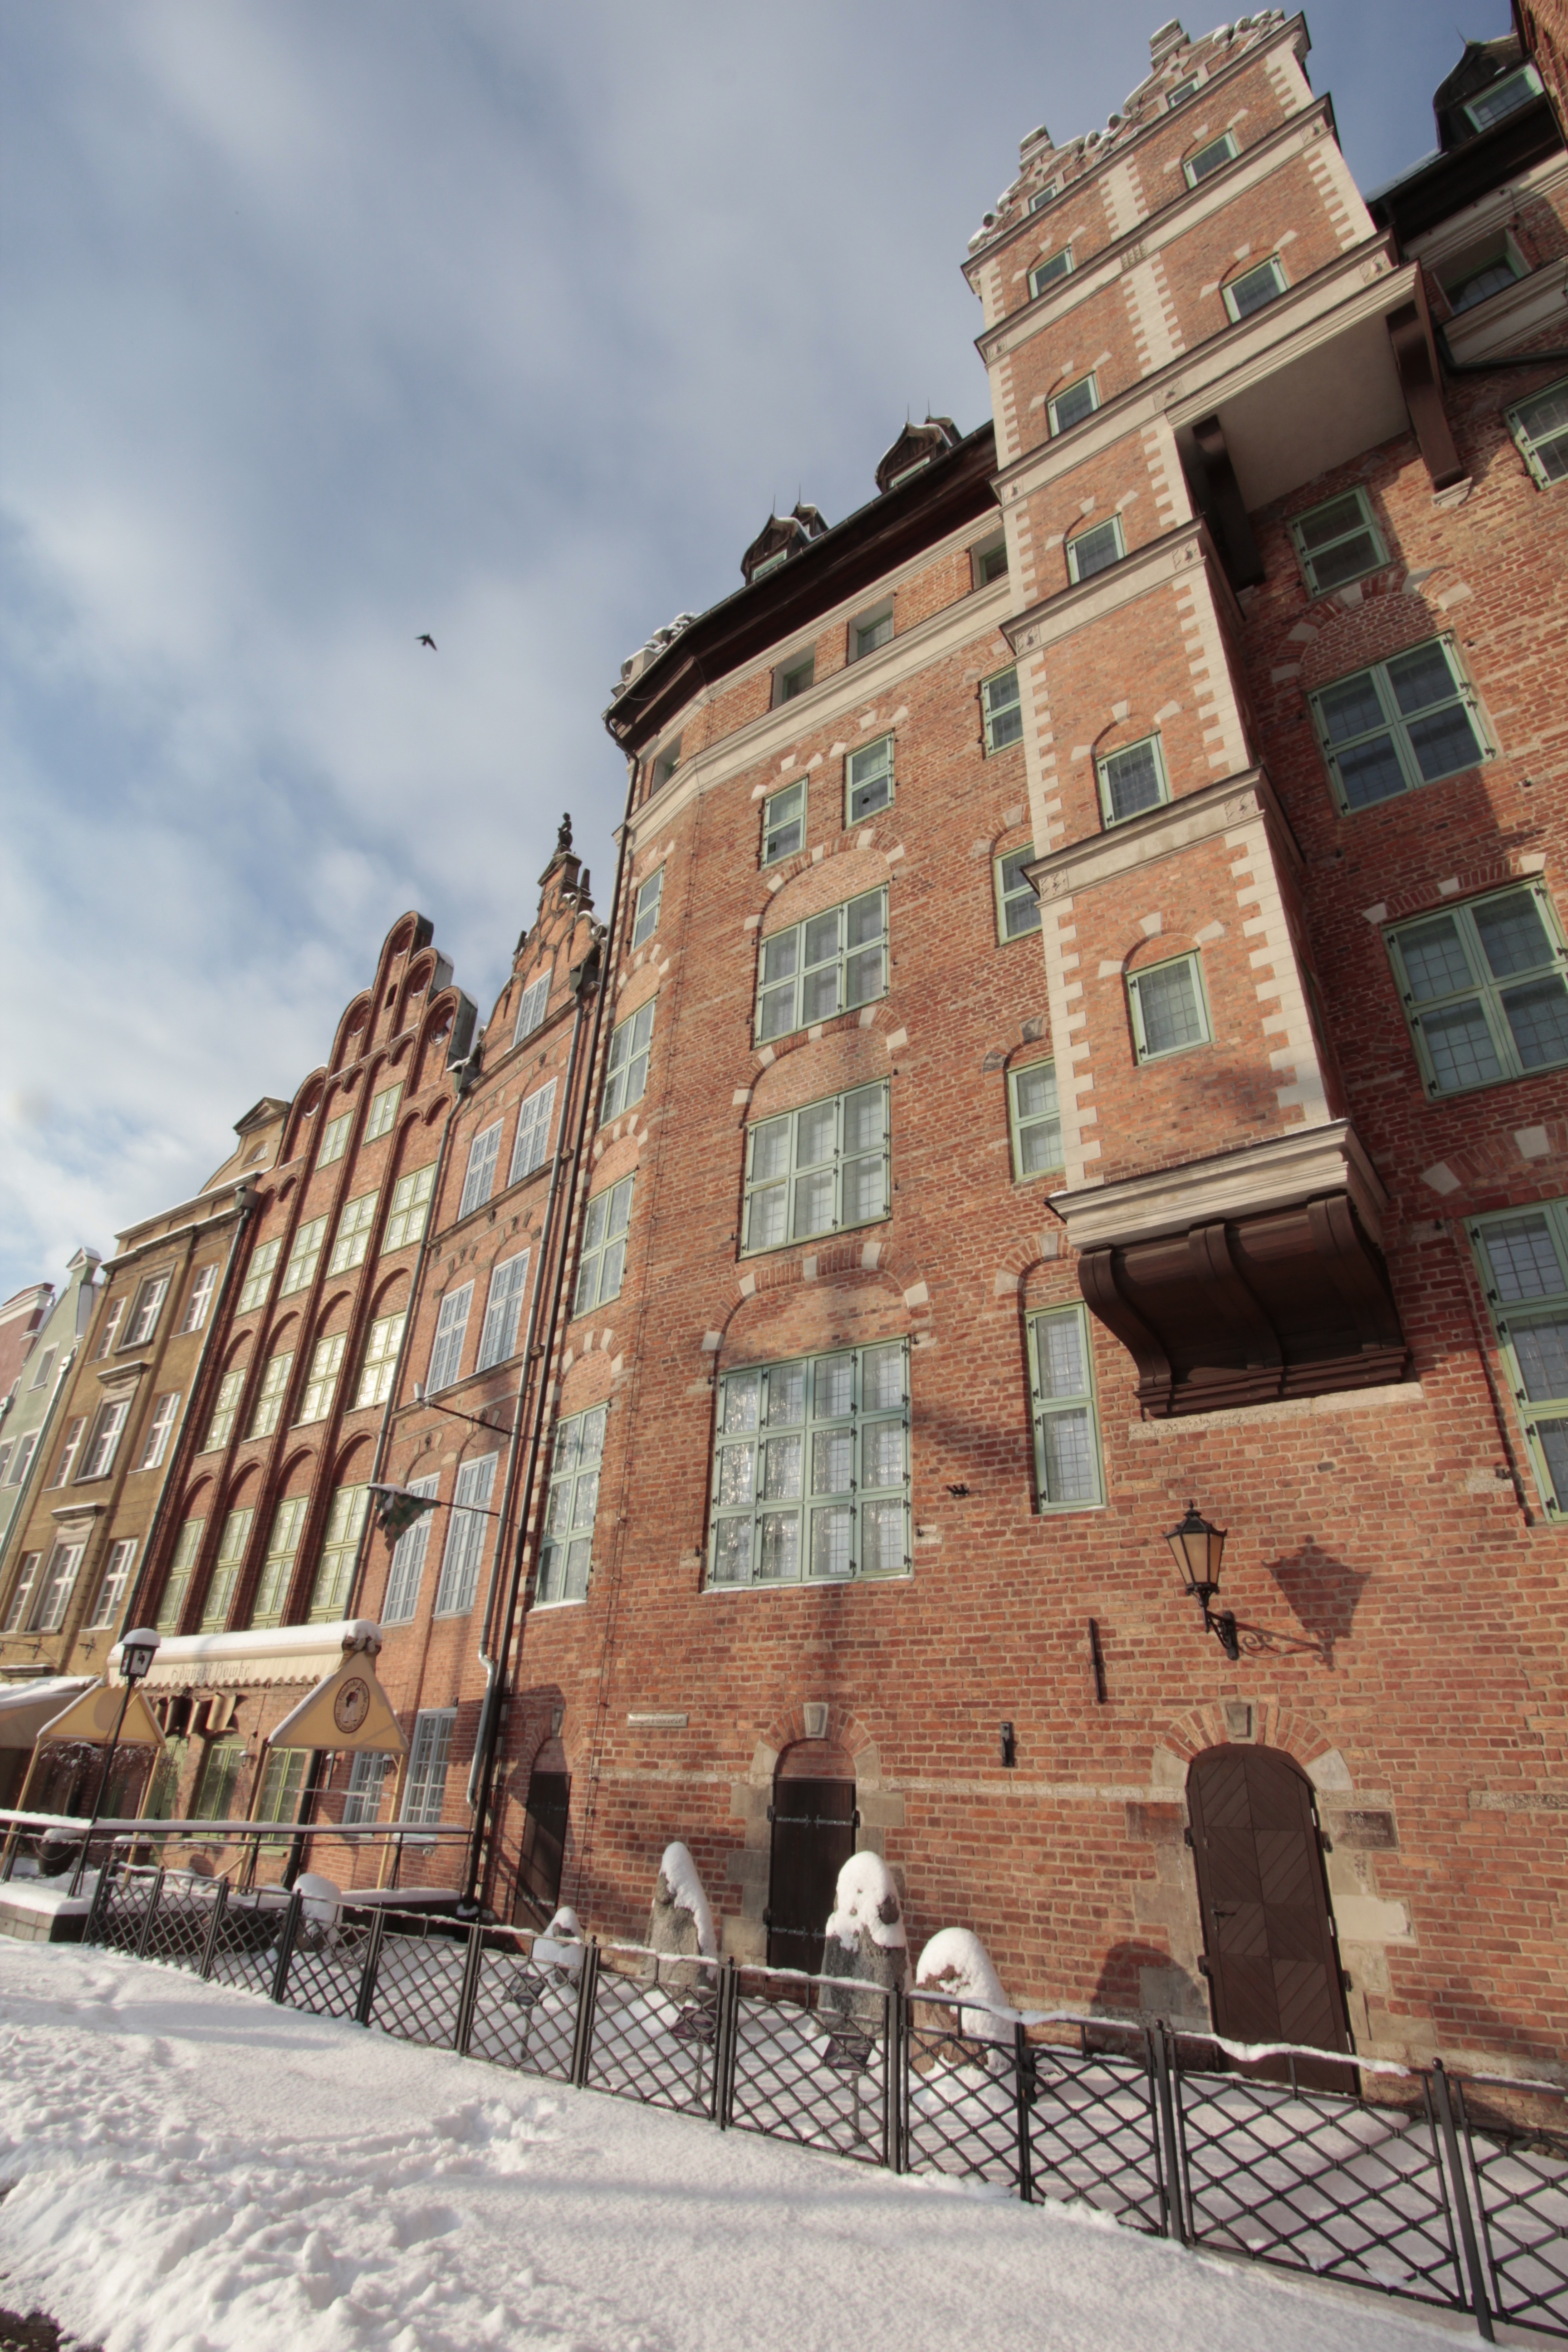
architecture, house, town, roof, wall, travel, facade, brick, poland, neighbourhood, gdansk, urban area, ancient history, residential area